Nantwich

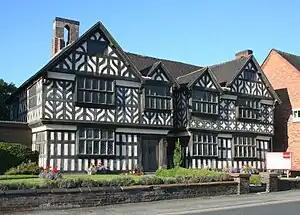
Churche's Mansion, one of the few buildings in Nantwich to survive the fire of 1583

A fire in December 1583 destroyed most of the town to the east of the Weaver. Elizabeth I contributed funds to the town's rebuilding and made an England-wide appeal for support for the rebuilding fund which thereby received funds from many successful medieval towns, including Bury St Edmunds in Suffolk. The rebuilding occurred rapidly and followed the plan of the destroyed town. Beam Street was so renamed to reflect the fact that timber (including wood from Delamere Forest) to rebuild the town was transported along it. A plaque marking the 400th anniversary of the fire and of Nantwich's rebuilding was unveiled by the Duke of Gloucester on 20 September 1984.